Morula uva

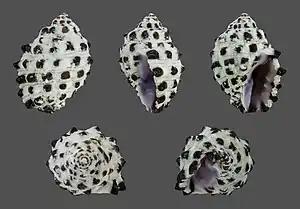

"Morula uva" has a shell that can be either colored white or purple with rows of dark tubercles. The mouth has a shade color of light violet with toothlike projections. There are various sizes and lengths of "M. uva", some can be 15mm by 9mm, others can be smaller.